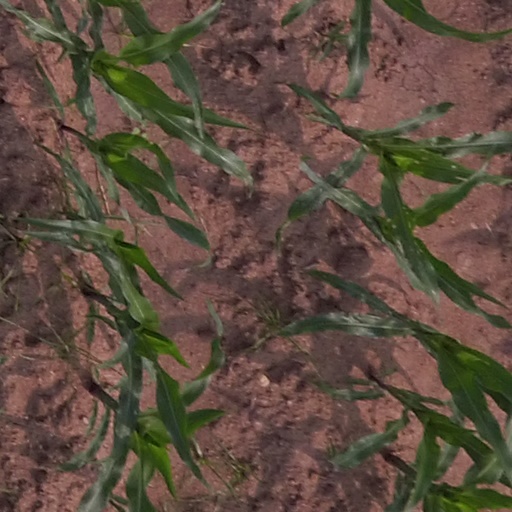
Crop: maize; corn